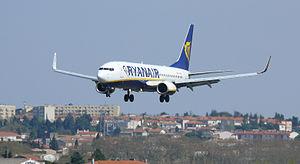
L'aéroport de Carcassonne-Salvaza est un aéroport de la région Occitanie situé à Carcassonne, dans l'Aude. Il est appelé « aéroport Sud de France » par la région et « aéroport de Carcassonne en Pays Cathare » par le département.